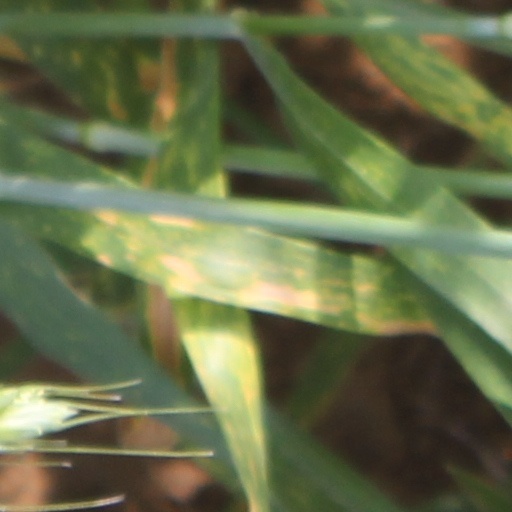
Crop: wheat